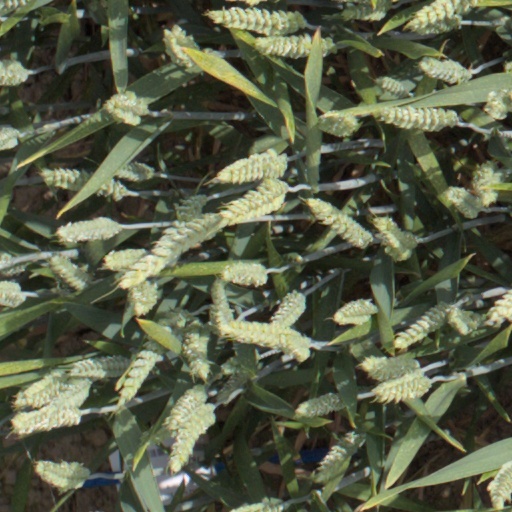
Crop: wheat